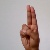
The image shows a hand gesture representing the letter 'U' in Indian Sign Language.